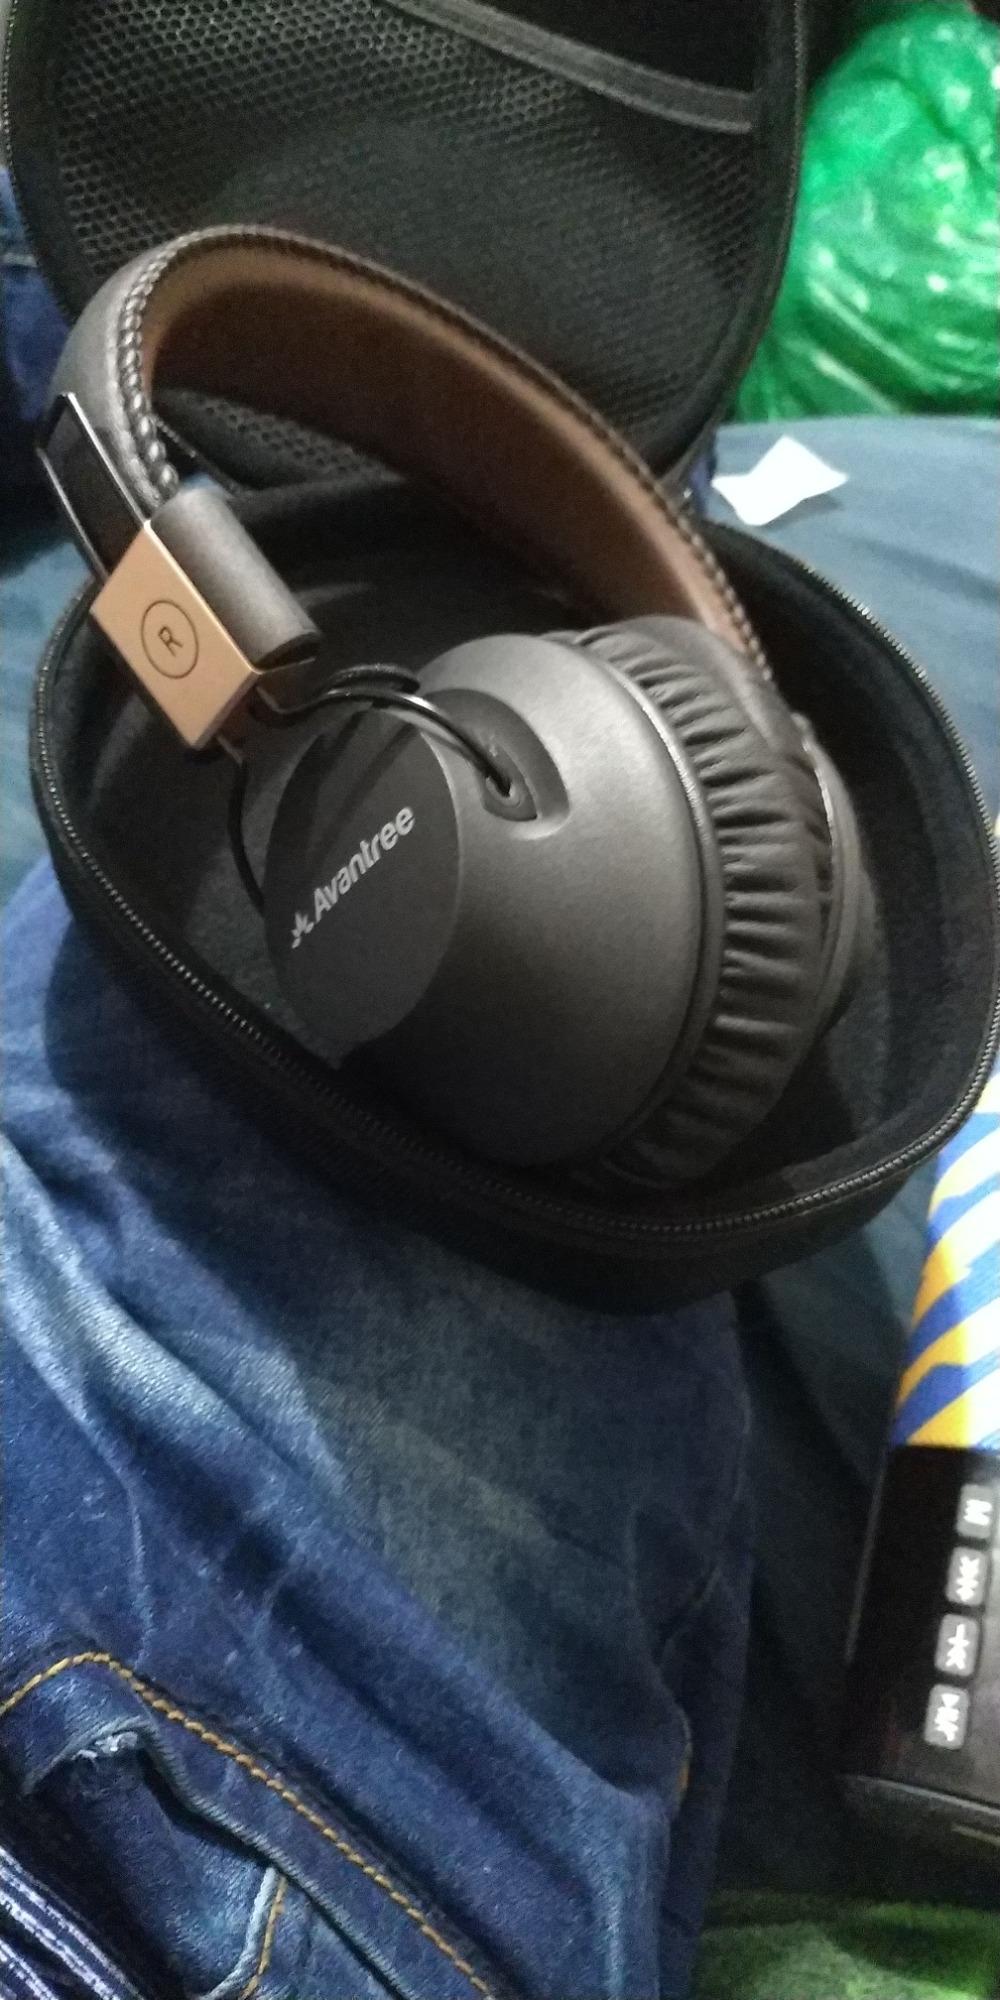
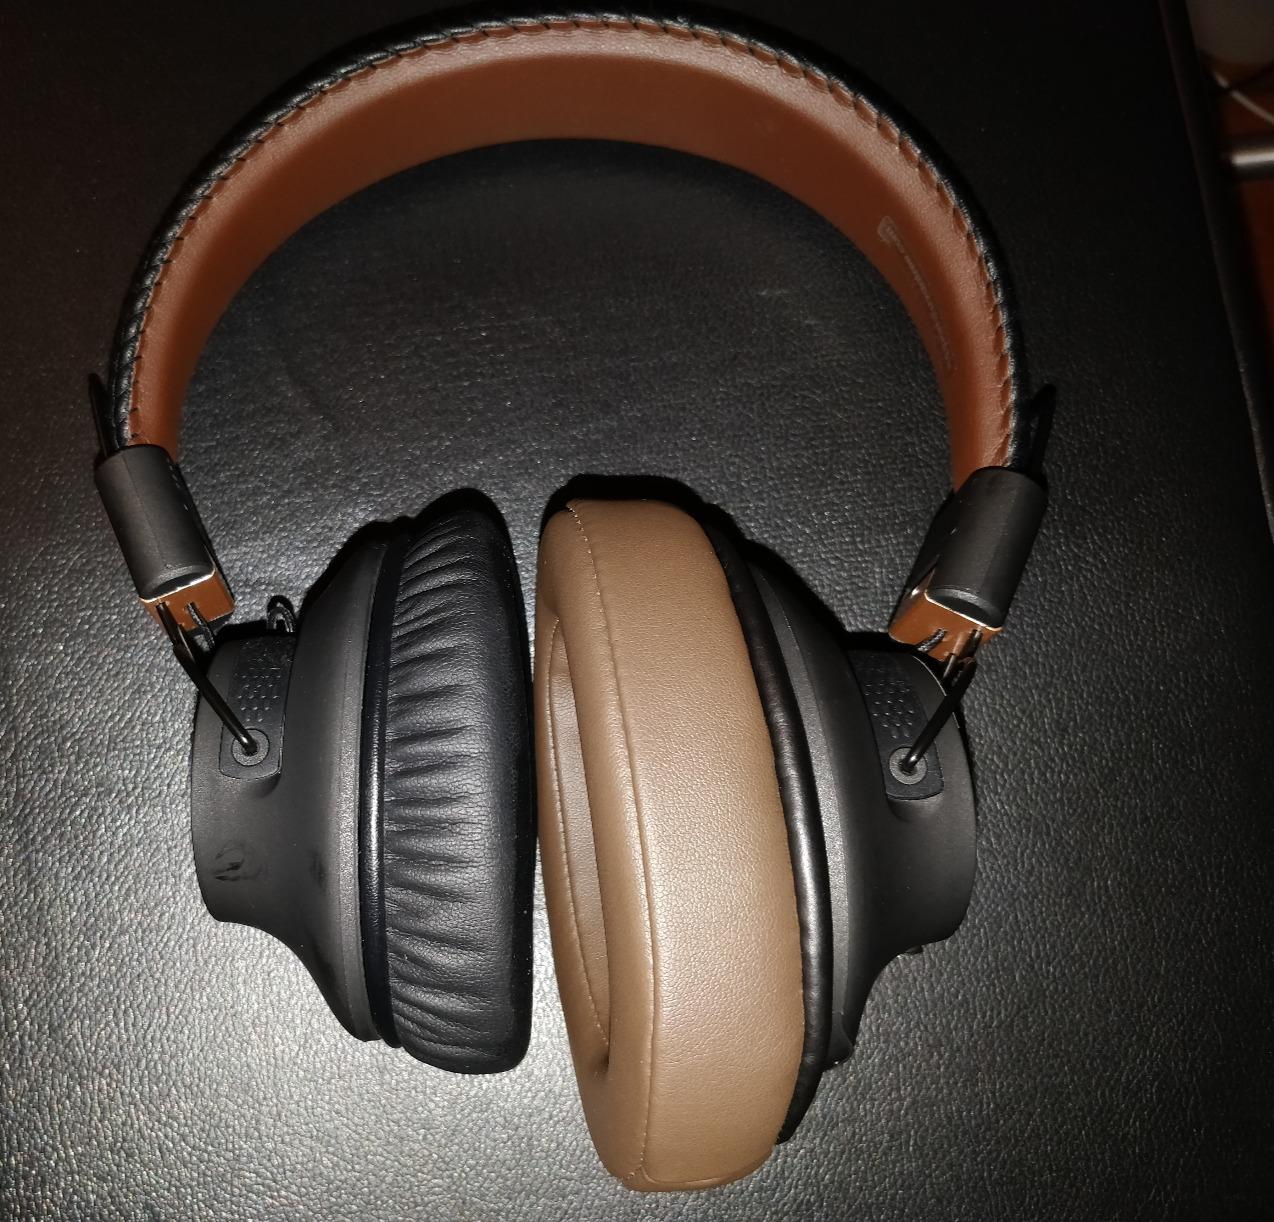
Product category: headphones
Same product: yes